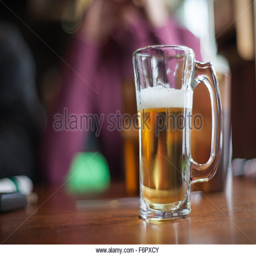
a daytime beer with friends